Ted Allan

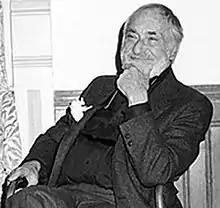
Ted Allan

Alan Herman (January 26, 1916 – June 29, 1995), known professionally as Ted Allan, was a Canadian screenwriter, author, and poet, several of whose books were made into motion pictures. In 1975, he received a nomination for the Academy Award for Best Writing (Original Screenplay) and won a Golden Globe for Best Foreign Film for the film "Lies My Father Told Me".